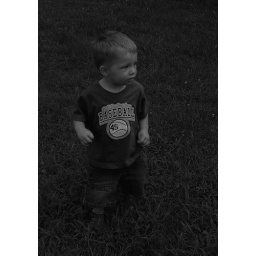
sam in black & white